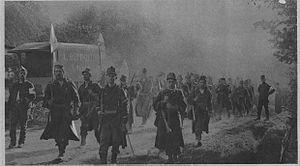
les_troupes_belges_allant_de_St-Trond_à_Tirlemont, publication de l'hebdomadaire Le Miroir.